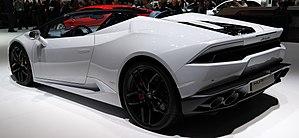
Salon international de l'automobile de Genève 2016